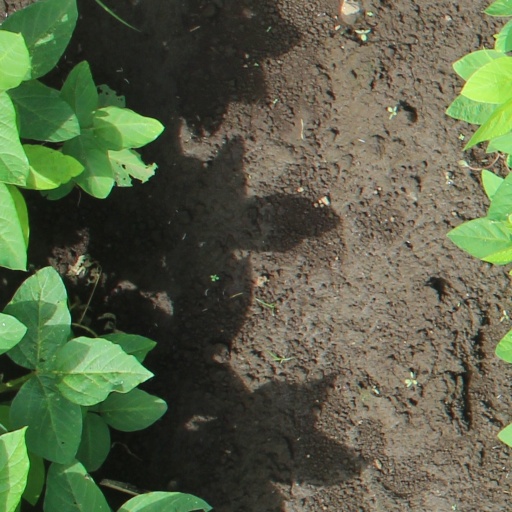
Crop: soybean